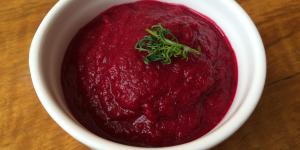
dip de remolacha y cilantro